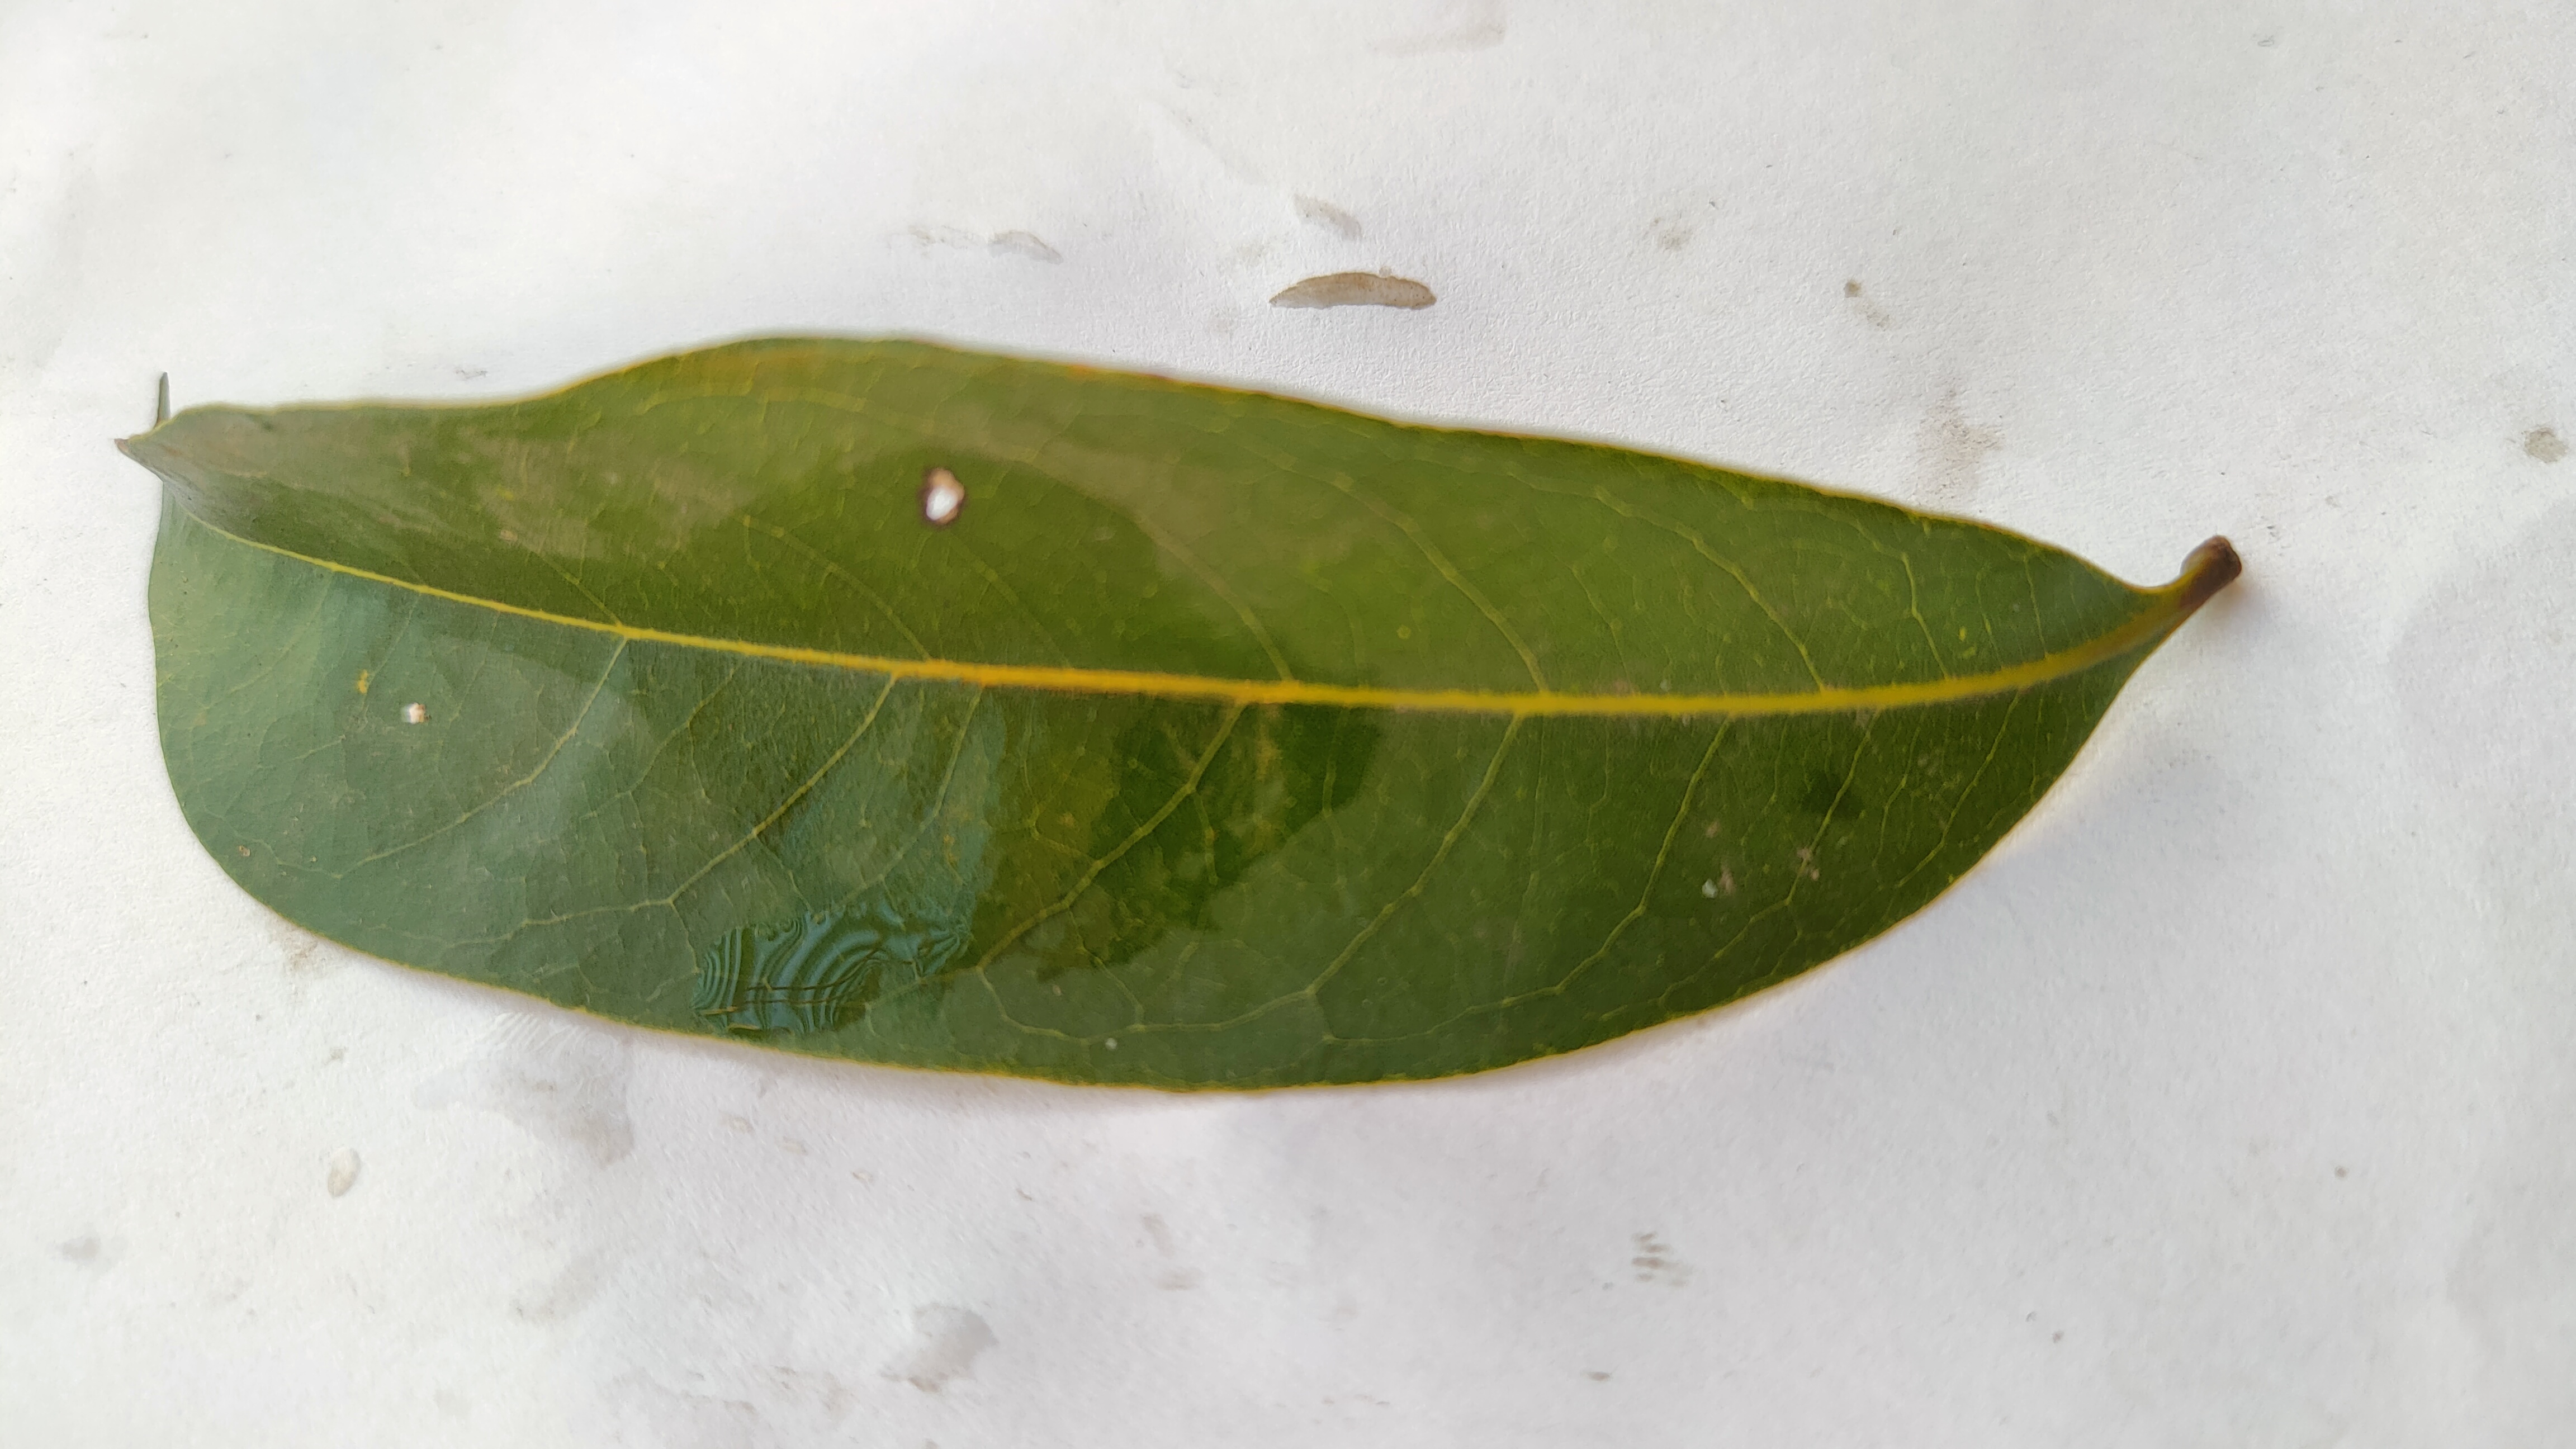
Leaf variety: Lychee